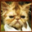
Label: cat